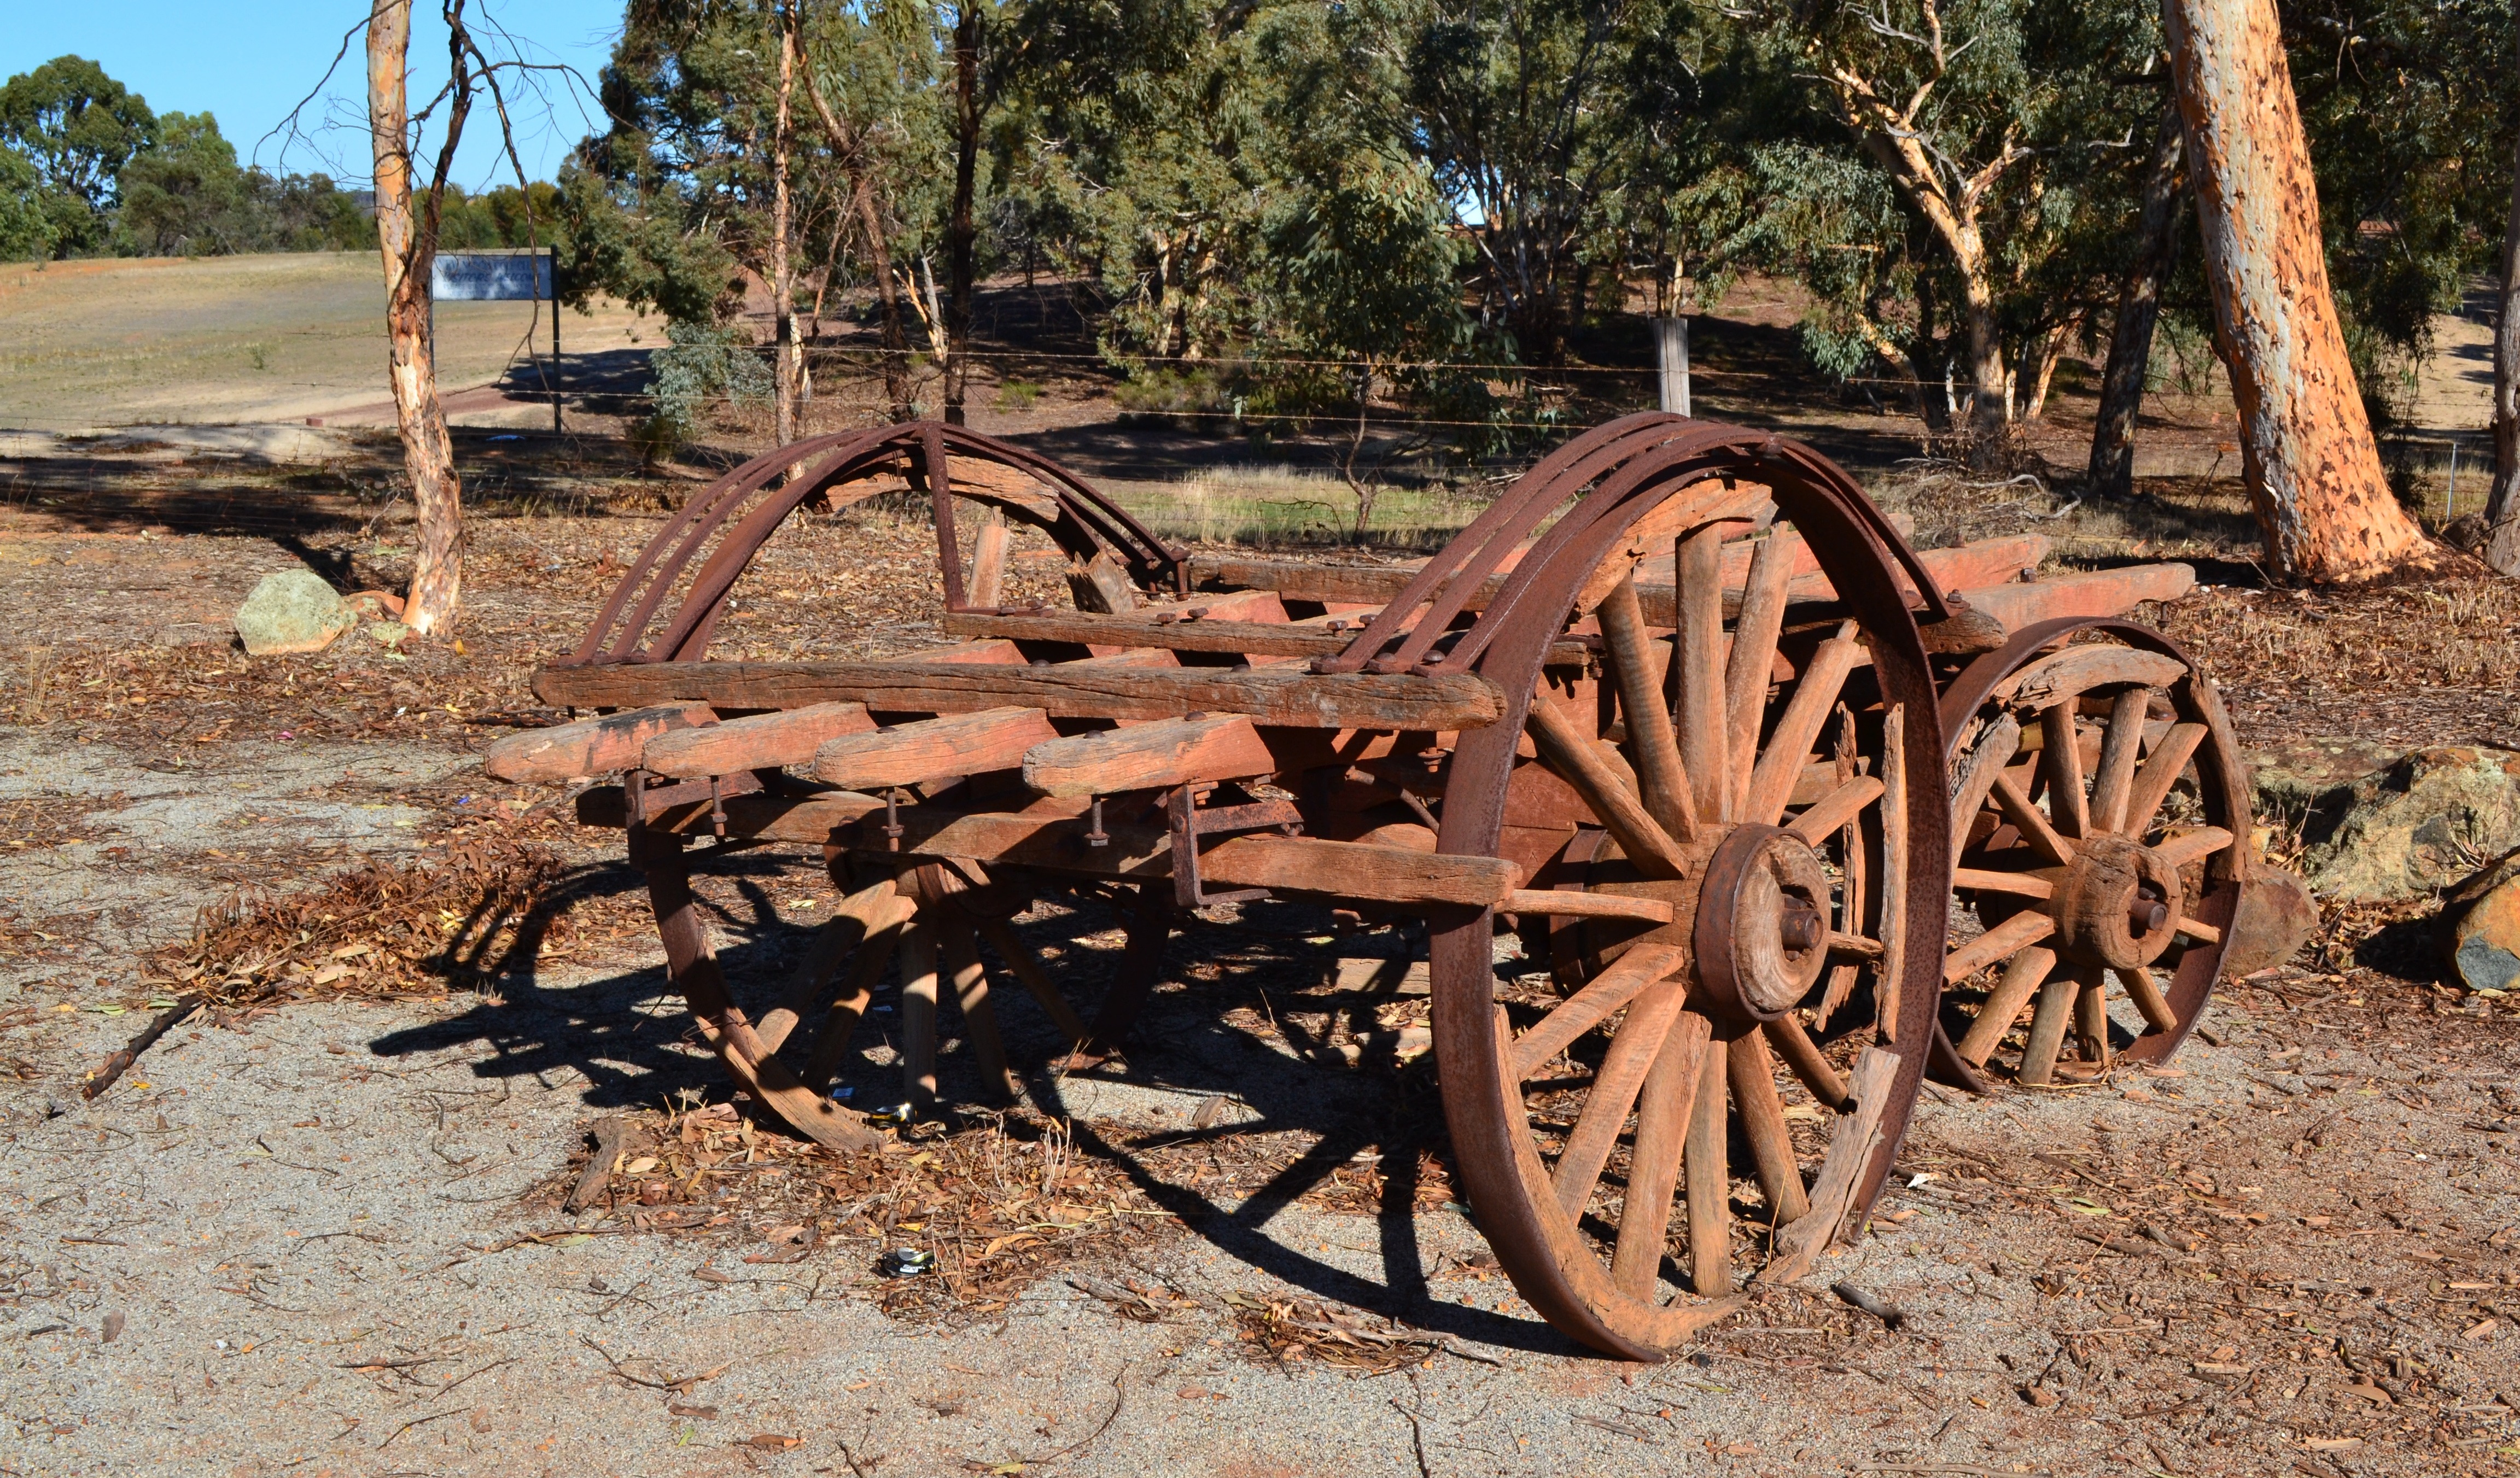
wood, wheel, wagon, cart, old, transportation, vehicle, abandoned, junk, spokes, rusty, cannon, scrap, corrosion, wagon wheels